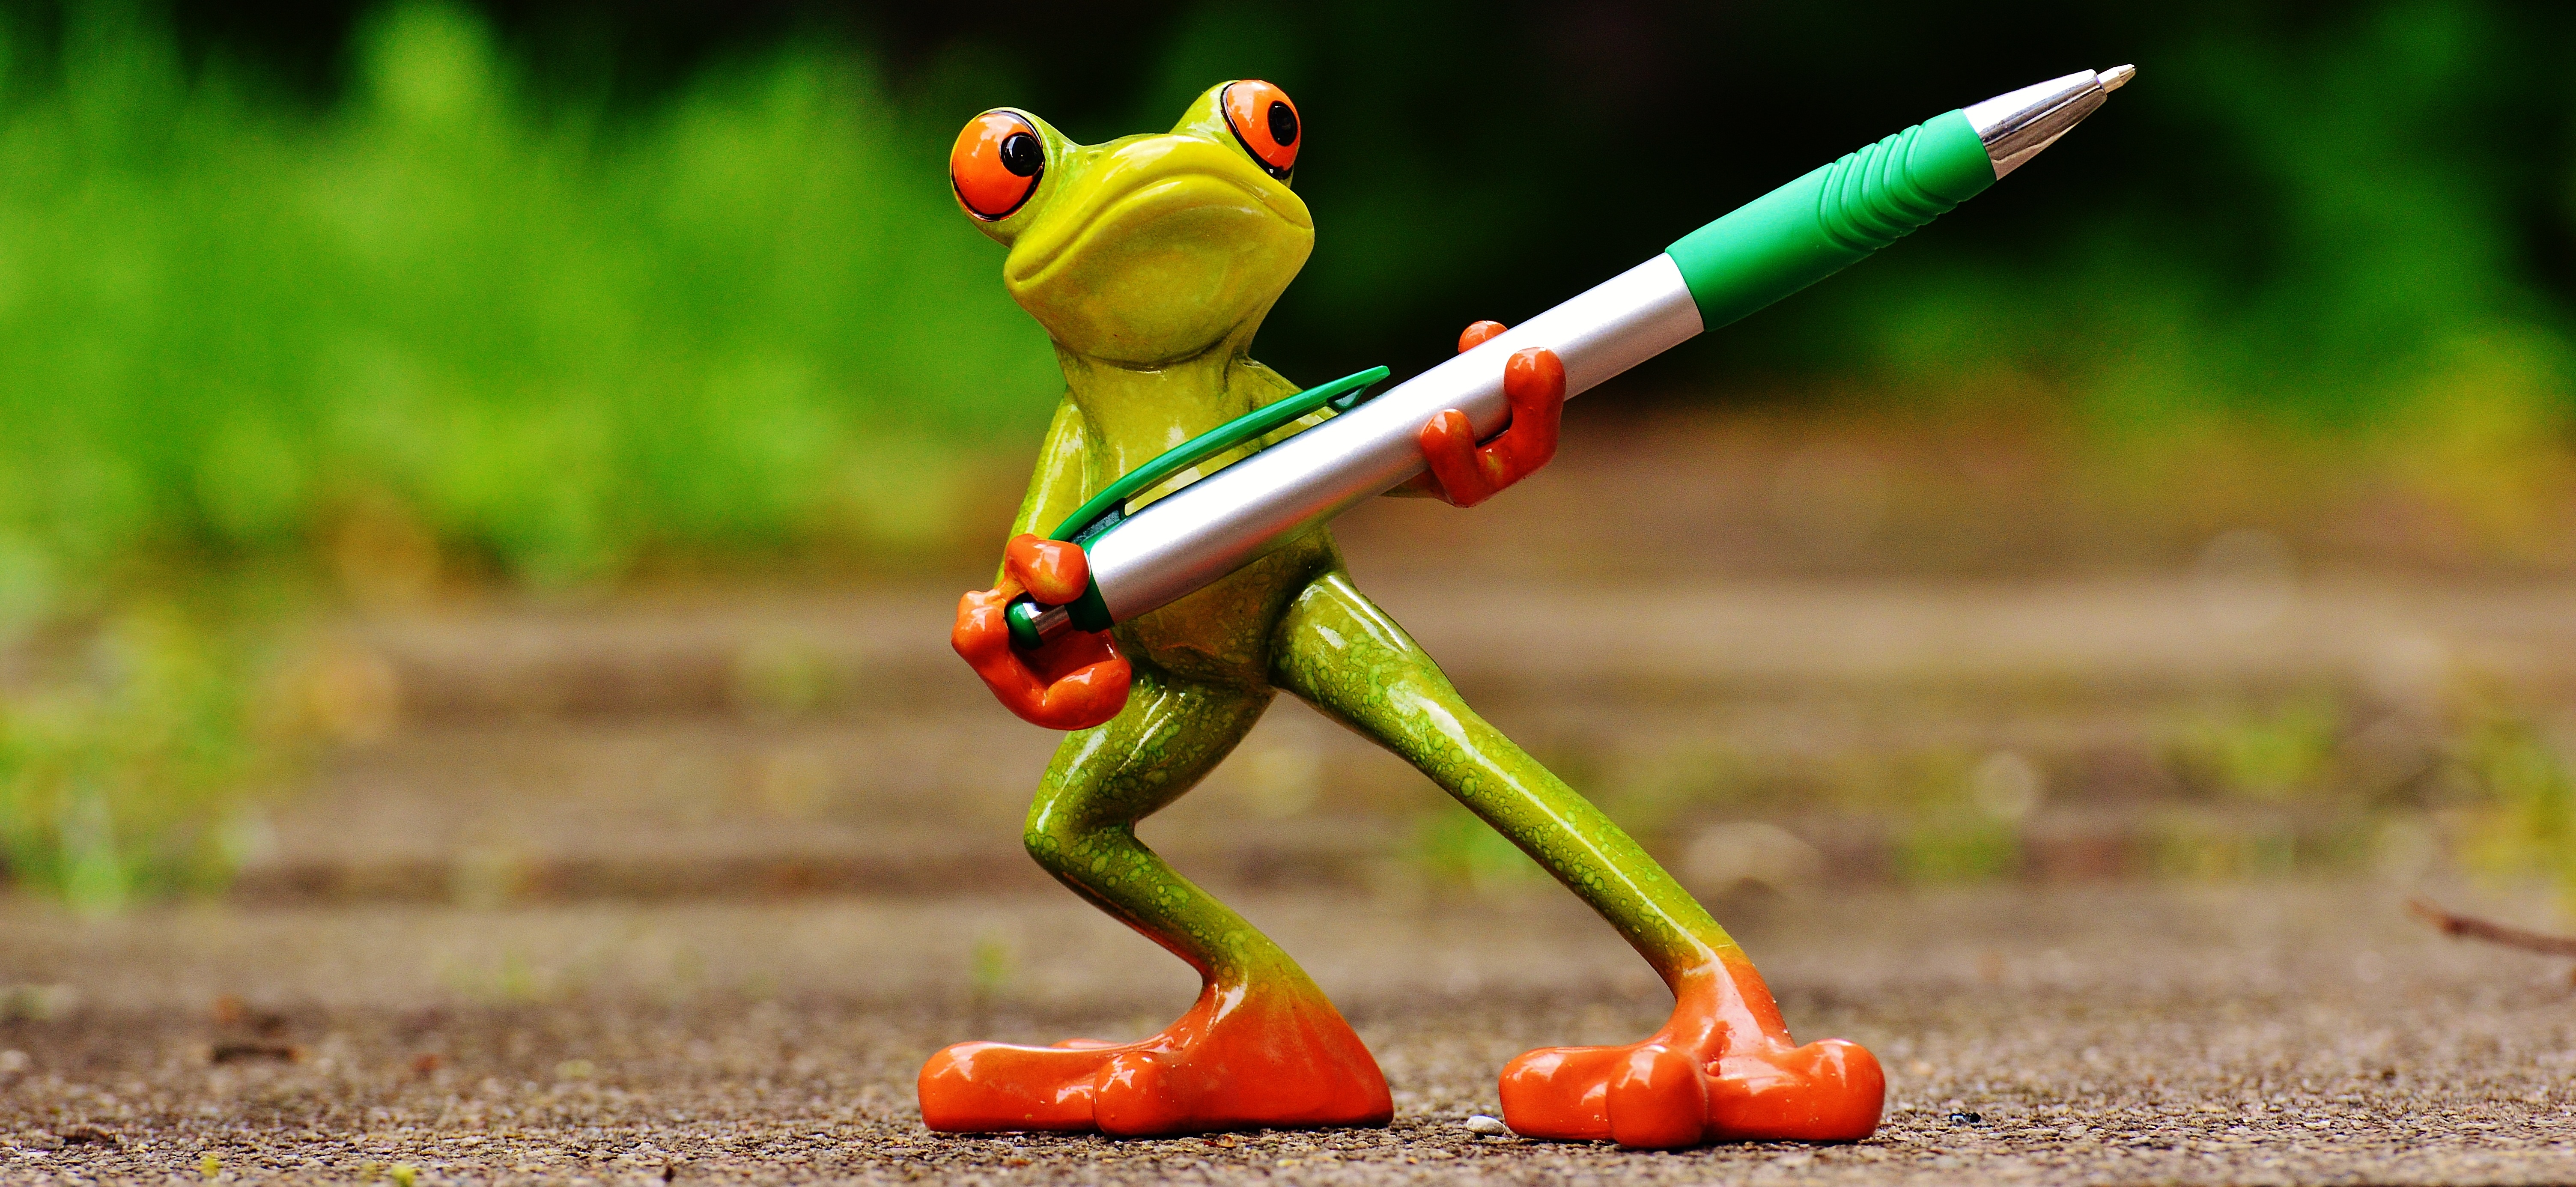
sweet, pen, cute, green, red, office, frog, amphibian, toy, writing implement, fun, figure, keep, leave, holder